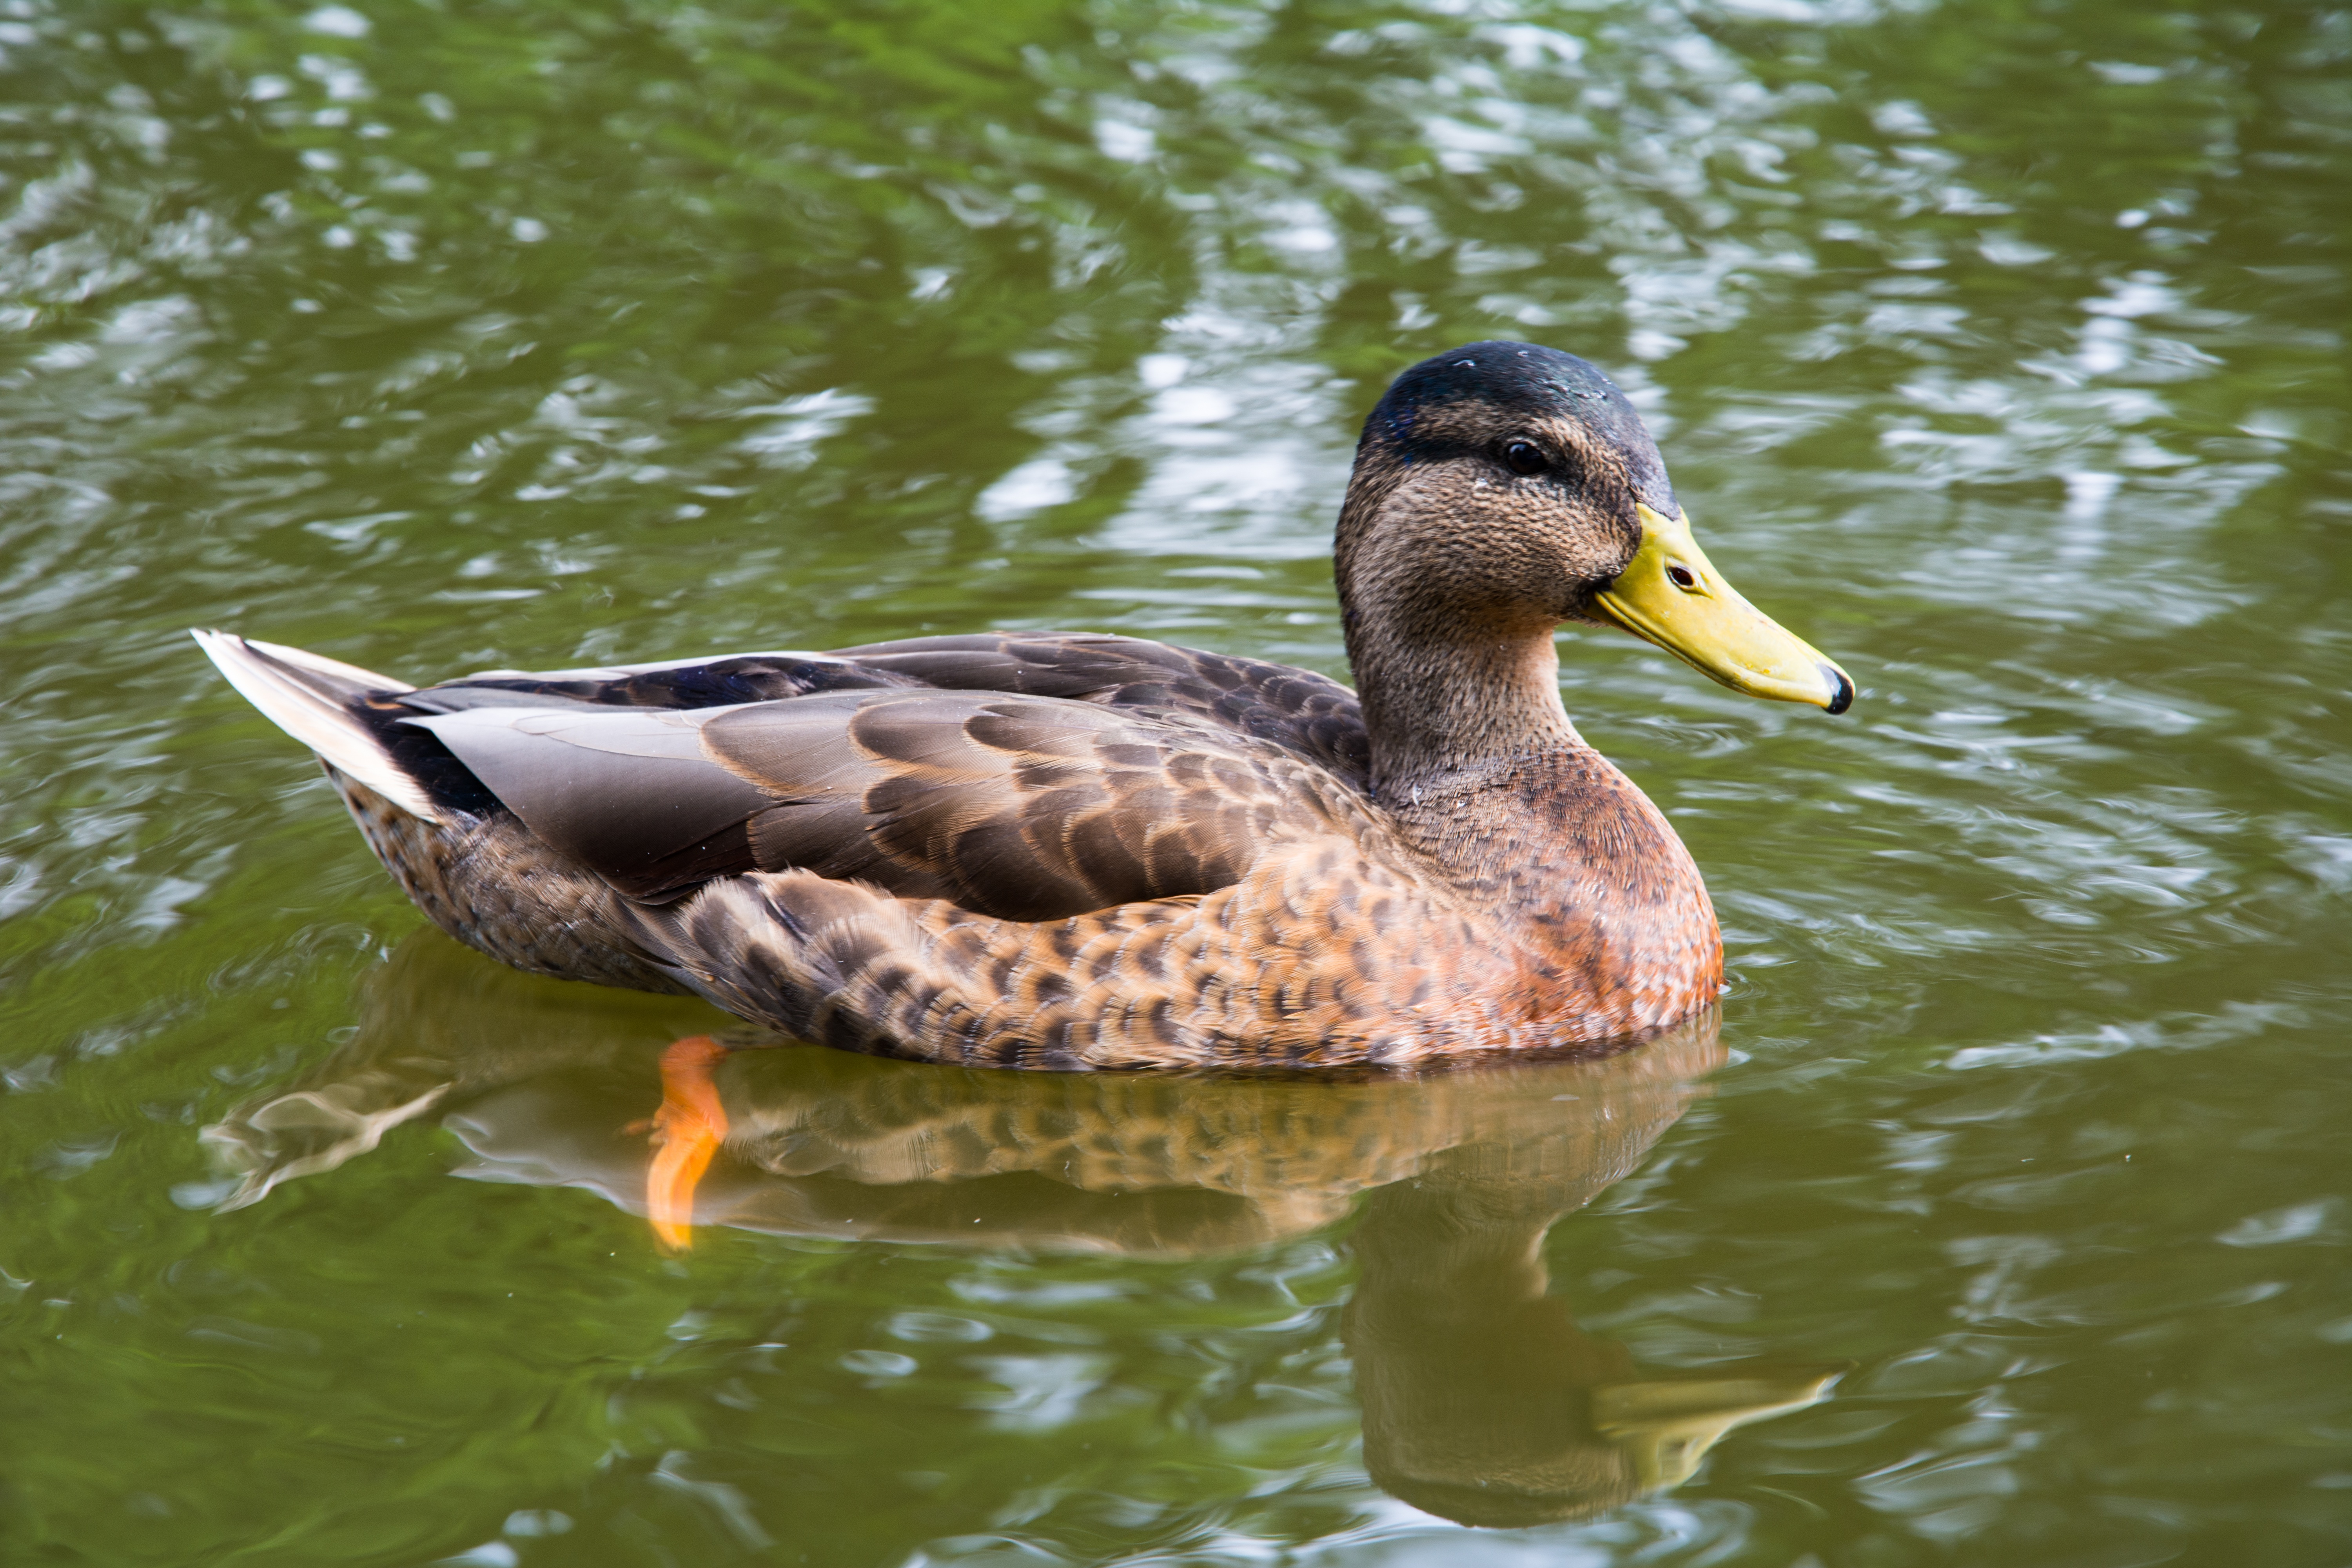
water, nature, bird, lake, animal, female, pond, wildlife, beak, fauna, poultry, duck, vertebrate, waterfowl, water bird, mallard, canard, mergus, ducks geese and swans, seaduck